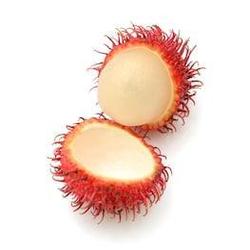
Label: Rambutan